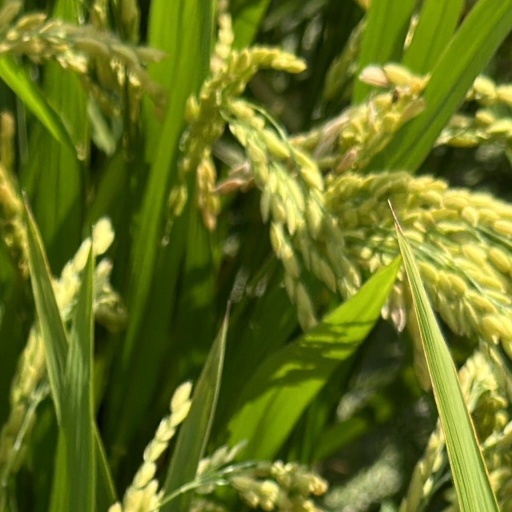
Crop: rice